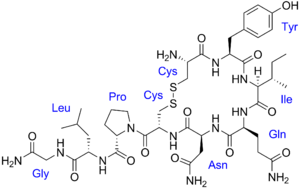
Neuropeptid
Strukturformlen for oxytocin
Neuropeptider er kemiske signaler i hjernen. Det er peptider, der produceres og udskilles af den ene neuron og reagerer og påvirker en anden nervecelle. De er således signalmolekyler, der påvirker hjernen og derigennem kroppens aktivitet på bestemte måder i en bred vifte af hjernefunktioner, herunder smertestilling, belønning, sult, mæthedsfornemmelse, metabolisme, social adfærd inkl. sex, læring og hukommelse.